Oldsmobile Achieva

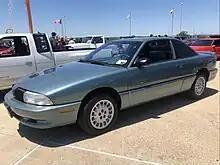
Achieva SC coupe

The Achieva was first seen as a concept car at the 1991 Chicago Auto Show, positioned to replace Oldsmobile's compact Calais models. The Calais and Achieva share the same front wheel drive N-body architecture including identical wheelbase. The Achieva started regular production for the 1992 model year. It was offered in four different trim levels: S and SL, available on both coupes and sedans, and the sporty SC and SCX coupes. The base S offered a 2.3 L "Quad OHC" 4-cylinder, while the SL had the DOHC Quad 4 engine standard that was optional on the S model. A 3.3 L V6 engine was optional for the SL. The SC coupe had a standard high-output Quad 4 with 5-speed manual transmission or a 3-speed automatic, with the 3.3 L V6 being an option.